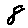
Label: 8